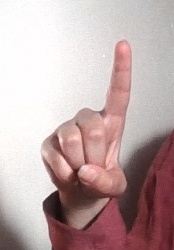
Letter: bb